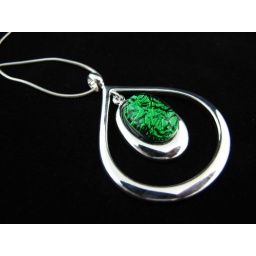
Emerald green fused glass focal bead in a silver teardrop.